Keukenhof

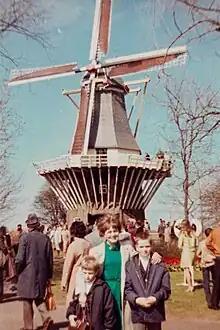
Windmill in Keukenhof, 1969.

In 2017, Keukenhof received 1.4 million visitors. 20% of the visitors are Dutch, while 40% are from Germany, the UK and Belgium. The number of visitors from the USA (10%) and China (8%) has grown over the years.